GAPO syndrome

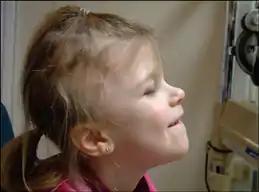

One of the principle symptoms of GAPO syndrome is growth retardation, caused by slow skeletal formation and results in individuals being below average height. Alopecia, or hair loss, is another key indication of GAPO syndrome. Their hair is typically thinly dispersed, and fragile, which often leads to baldness later in life. Similarly, tooth growth is stunted, with teeth failing to emerge form the gums or otherwise develop normally. Atrophy of the optic nerve occurs in approximately one third of individuals. This degradation leads to inhibited peripheral vision, and increased difficulty distinguishing colours.